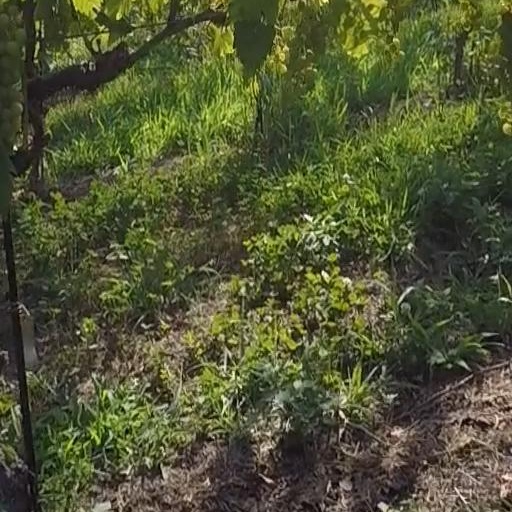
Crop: grape